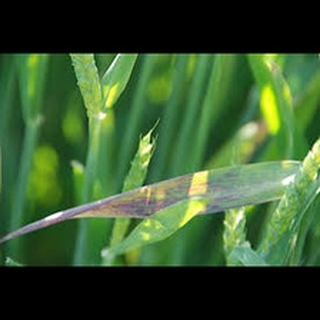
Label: wheat_leaf_blight